Ministry of Transportation Building, Jakarta

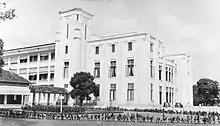
The building during the colonial period as the headquarter of the KPM shipping company.

In 1914, Frans Ghijsels designed the Petamboeran hospital for the KPM in Petamburan, Batavia, now Pelni Hospital Jakarta. In the same year, the shipping company also commissioned Ghijsels to design the new headquarter for the KPM on a plot of land at Koningplein Oost 5. This project led to the formation of the private architectural consultant AIA ("Algemeen Ingenieurs- en Architectenbureau"). Ghijsels established the AIA together with architect H. von Essen and contractor F. Stoltz.